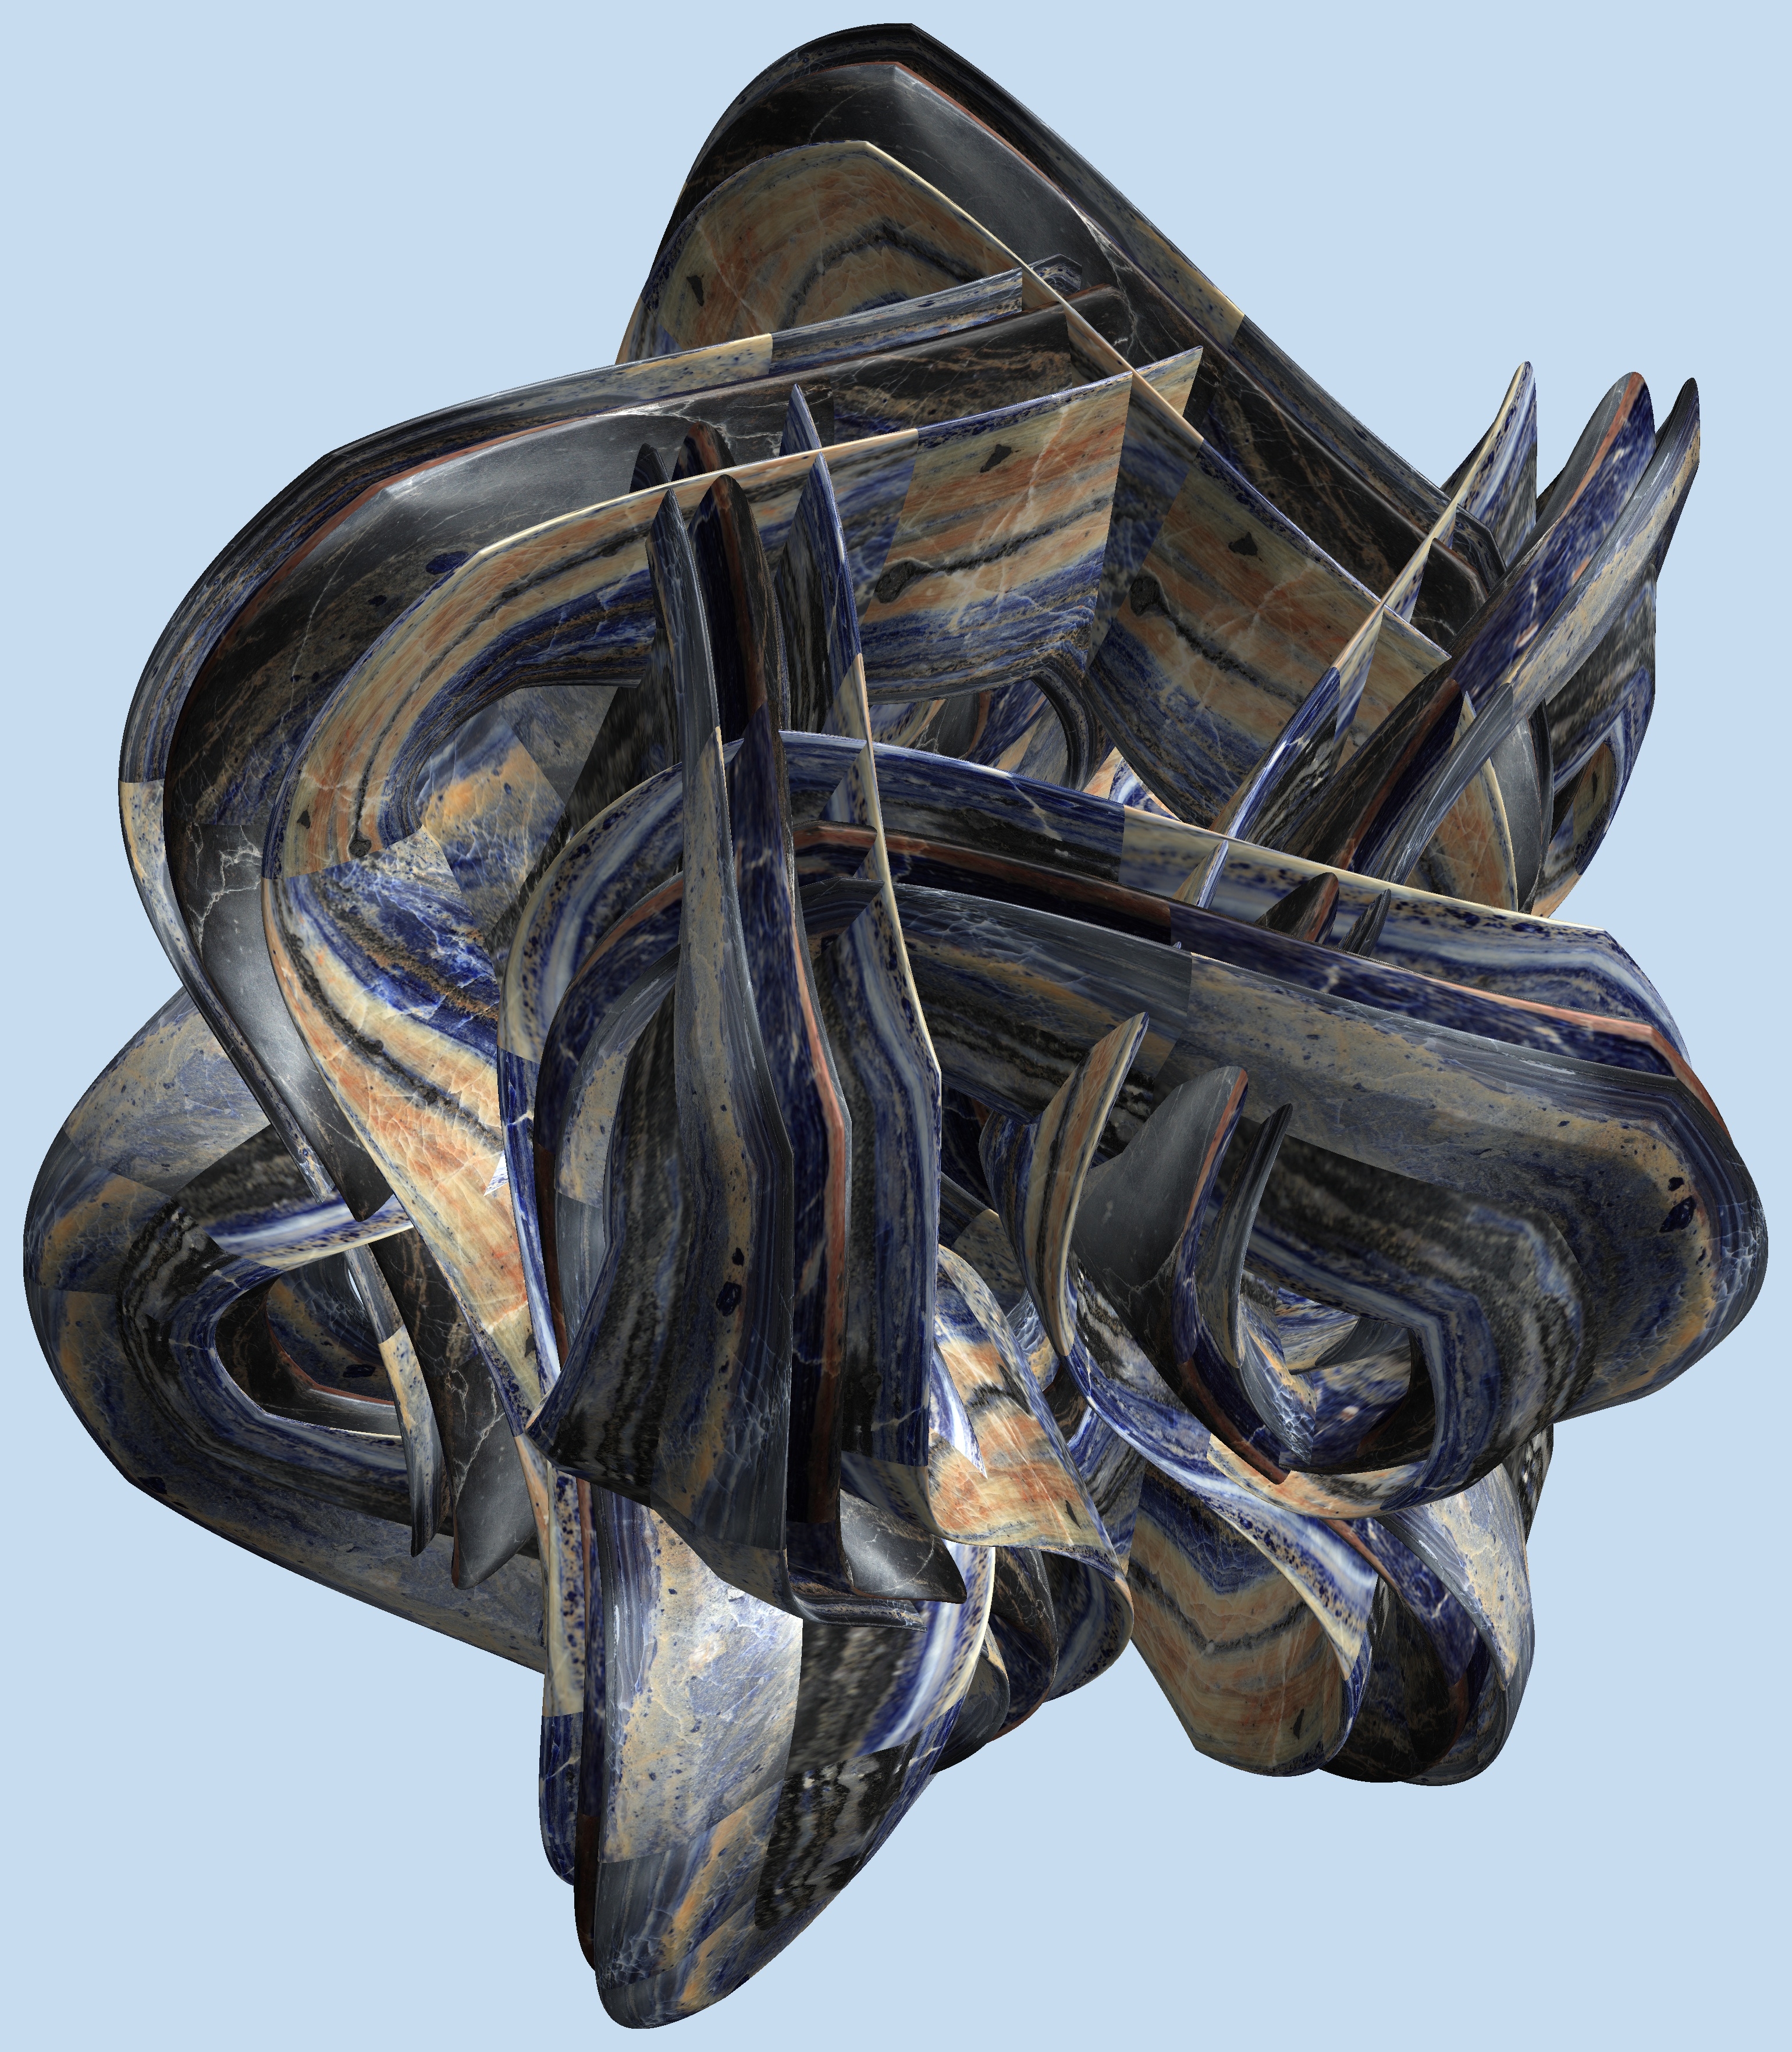
structure, wood, texture, monument, statue, pattern, sculpture, art, figure, design, symmetry, 3d, graphic, torus, mathematica, cg, parametricplot3d, code, program, algorithm, abstruct, mapping